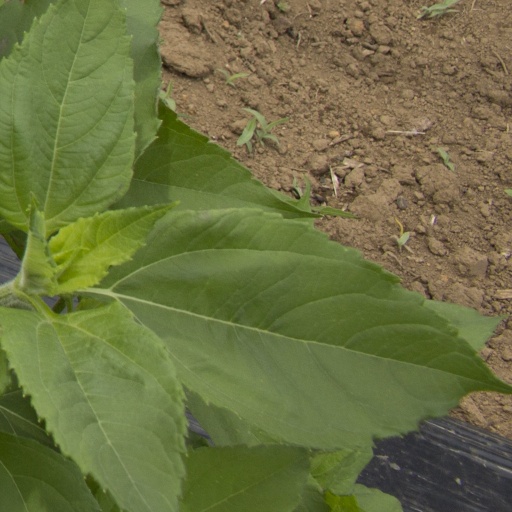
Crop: Jerusalem artichoke